Mildred Burke

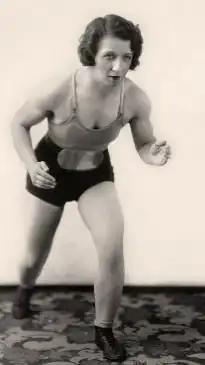

Despite the riches that her husband earned as a promoter of women grapplers, there was a dark side to their marriage. On the road, Wolfe acted as a father figure to the women he trained and managed, but he also earned a reputation as a womanizer because he repeatedly cheated on Burke.